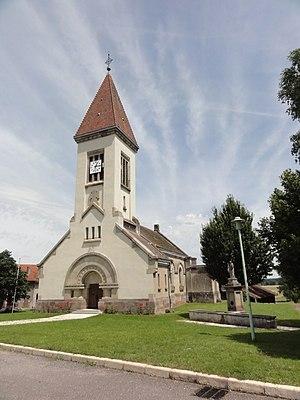
Montreux (M-et-M) église
Montreux est une commune française située dans le département de Meurthe-et-Moselle en région Grand Est.